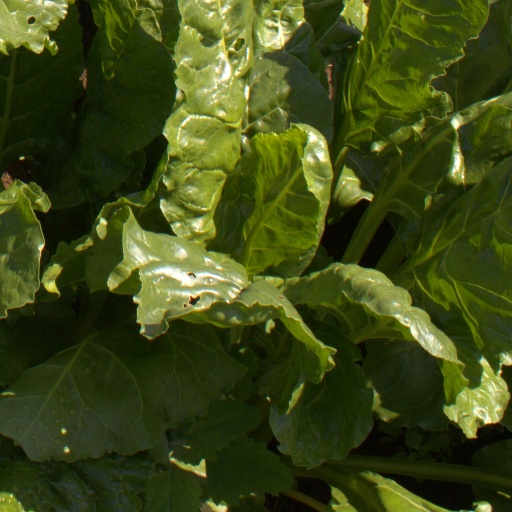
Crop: sugar beet